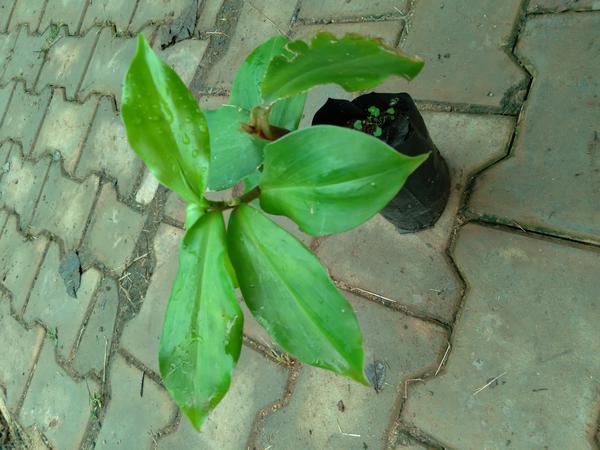
Plant: Insulin